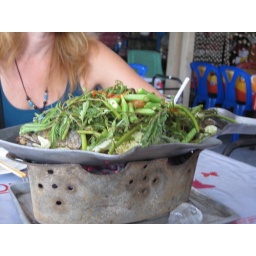
whole fish in clay pot